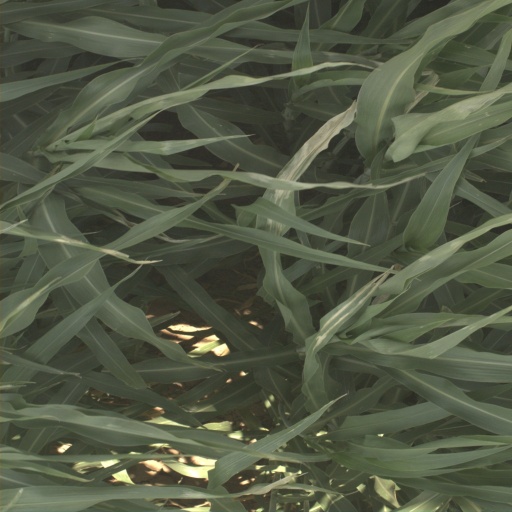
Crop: sorghum